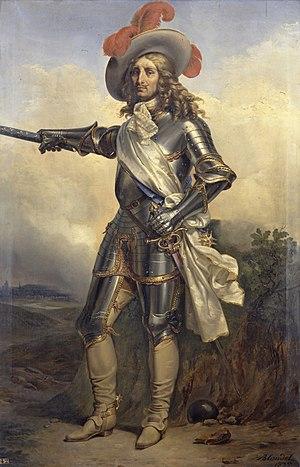
Le château de Quintin est élevé, à la fin du XIIᵉ siècle, par Geoffroy Iᵉʳ Botherel pour défendre un gué du Gouët sur la voie romaine Alet-Carhaix. Geoffroy Iᵉʳ Botherel, fils du comte Alain Iᵉʳ de Penthièvre, reçoit en 1228, en partage de son frère Henri II d'Avaugour, le territoire de Quintin qui comprend 28 paroisses. De retour de la 7ᵉ croisade, à laquelle il a participé avec Louis IX, il entreprend, autour de Quintin, la construction d'une muraille d'enceinte percée de quatre portes. En 1443, le château, mal entretenu, est abandonné par les seigneurs habitant généralement l'Hermitage, et, en 1480, l'une des tours est encore en construction. Formant un comté, Quintin sera érigé en 1451 en baronnie. En juin ou juillet 1487, le château de Quintin, résidence de Pierre de Rohan, est pris et saccagé par des soldats du parti breton. En 1494, Jeanne du Perrier et Pierre de Rohan, son époux, donnent un terrain et une maison situés en bas de la rue des Carmes pour y aménager un hôpital.
Cette page recense, par règne ou mandat politique, les personnalités élevées à la dignité de maréchal de France, grand office de la couronne de France, leur portrait et leurs armoiries.
Guy Aldonce II de Durfort, duc de Lorges, connu sous le nom de Maréchal de Lorges, était un militaire français du XVIIᵉ siècle, qui servit dans les armées de Louis XIV, et devint maréchal de France en 1676. Issu d'une famille de vieille noblesse, il était comte de Lorges, duc de Quintin, dit de Lorges. Il était le neveu du célèbre vicomte de Turenne.